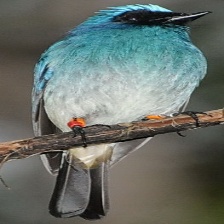
Species: INDIGO FLYCATCHER
Scientific name: EUMYIAS INDIGO